Folly Beach, South Carolina

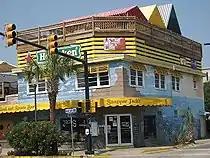
Center Street at Folly Beach

According to the United States Census Bureau, the city has an area of , of which is land and , or 33.72%, is water.